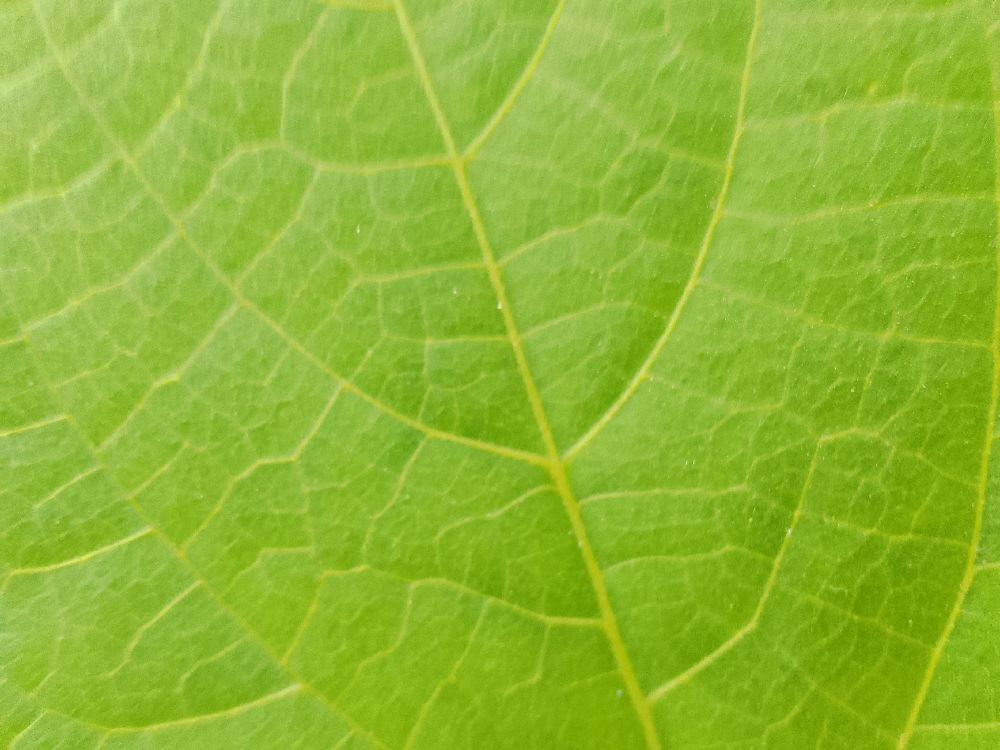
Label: healthy